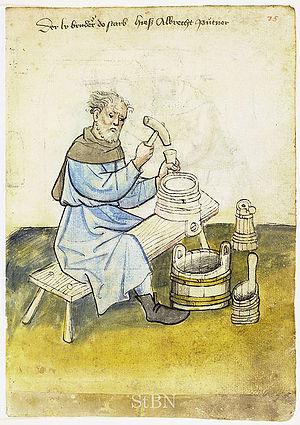
Les métiers du Moyen Âge nous sont connus par quelques textes, dont le Livre des métiers d'Étienne Boileau, et des ordonnances royales.